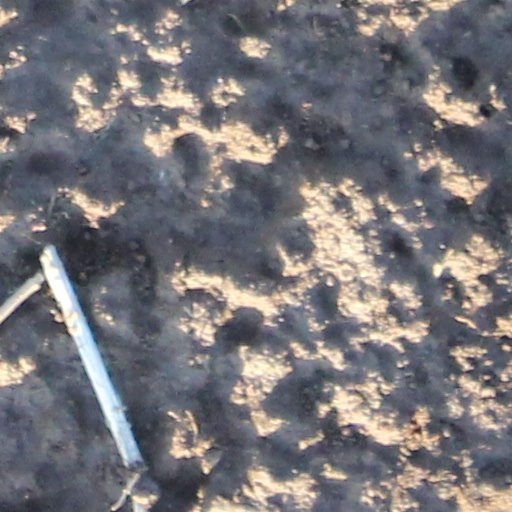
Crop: wheat